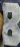
Number: 8